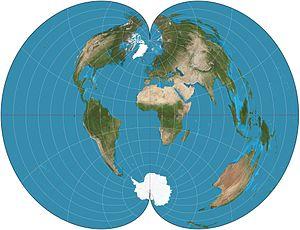
Cette liste recense différentes méthodes de projection cartographique.